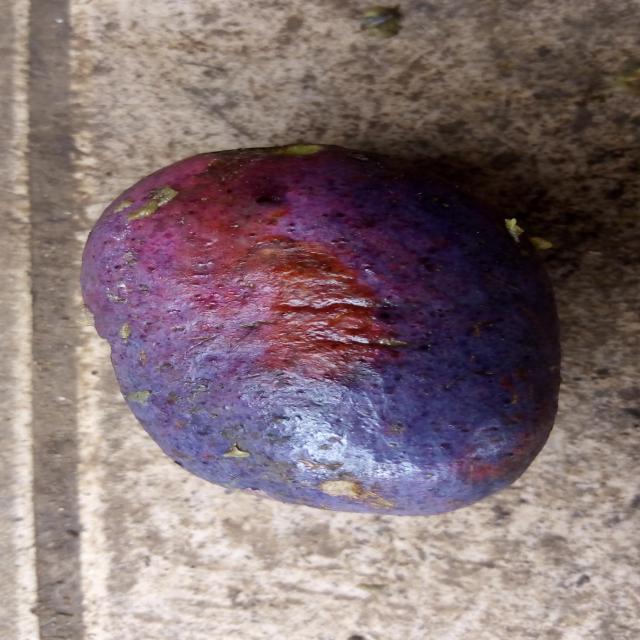
Plum grade: bruised